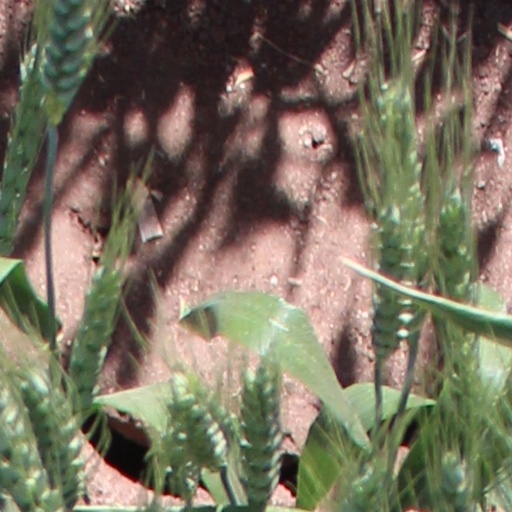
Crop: wheat